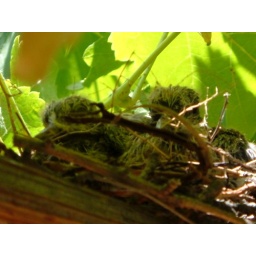
Mama bird and its chicks! They set up home on a tree in our garden.